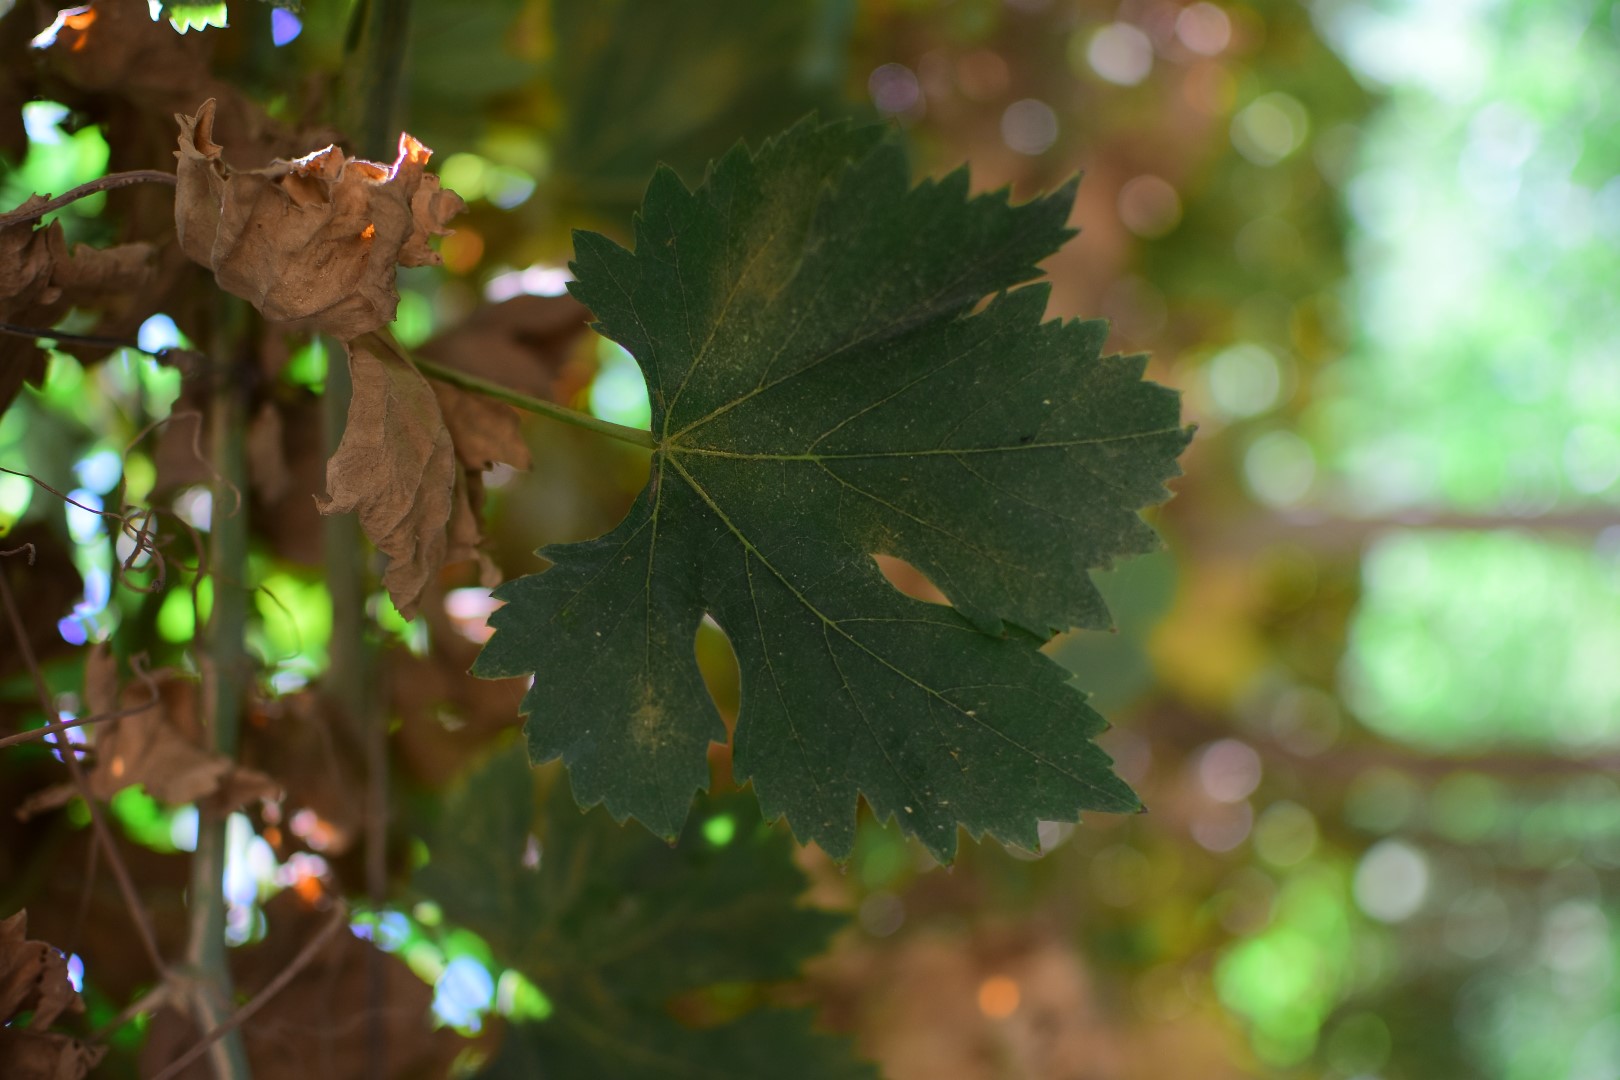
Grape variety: Halawani